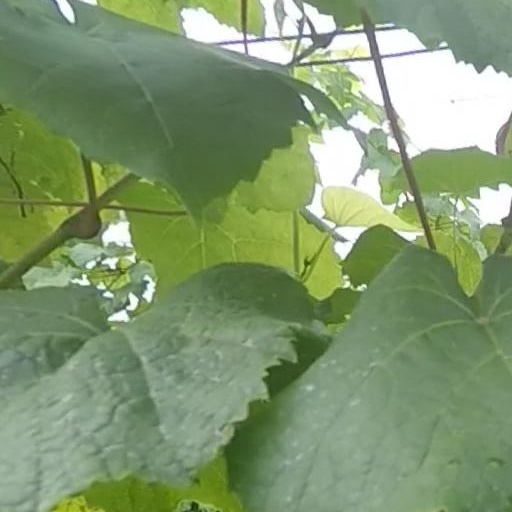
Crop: grape